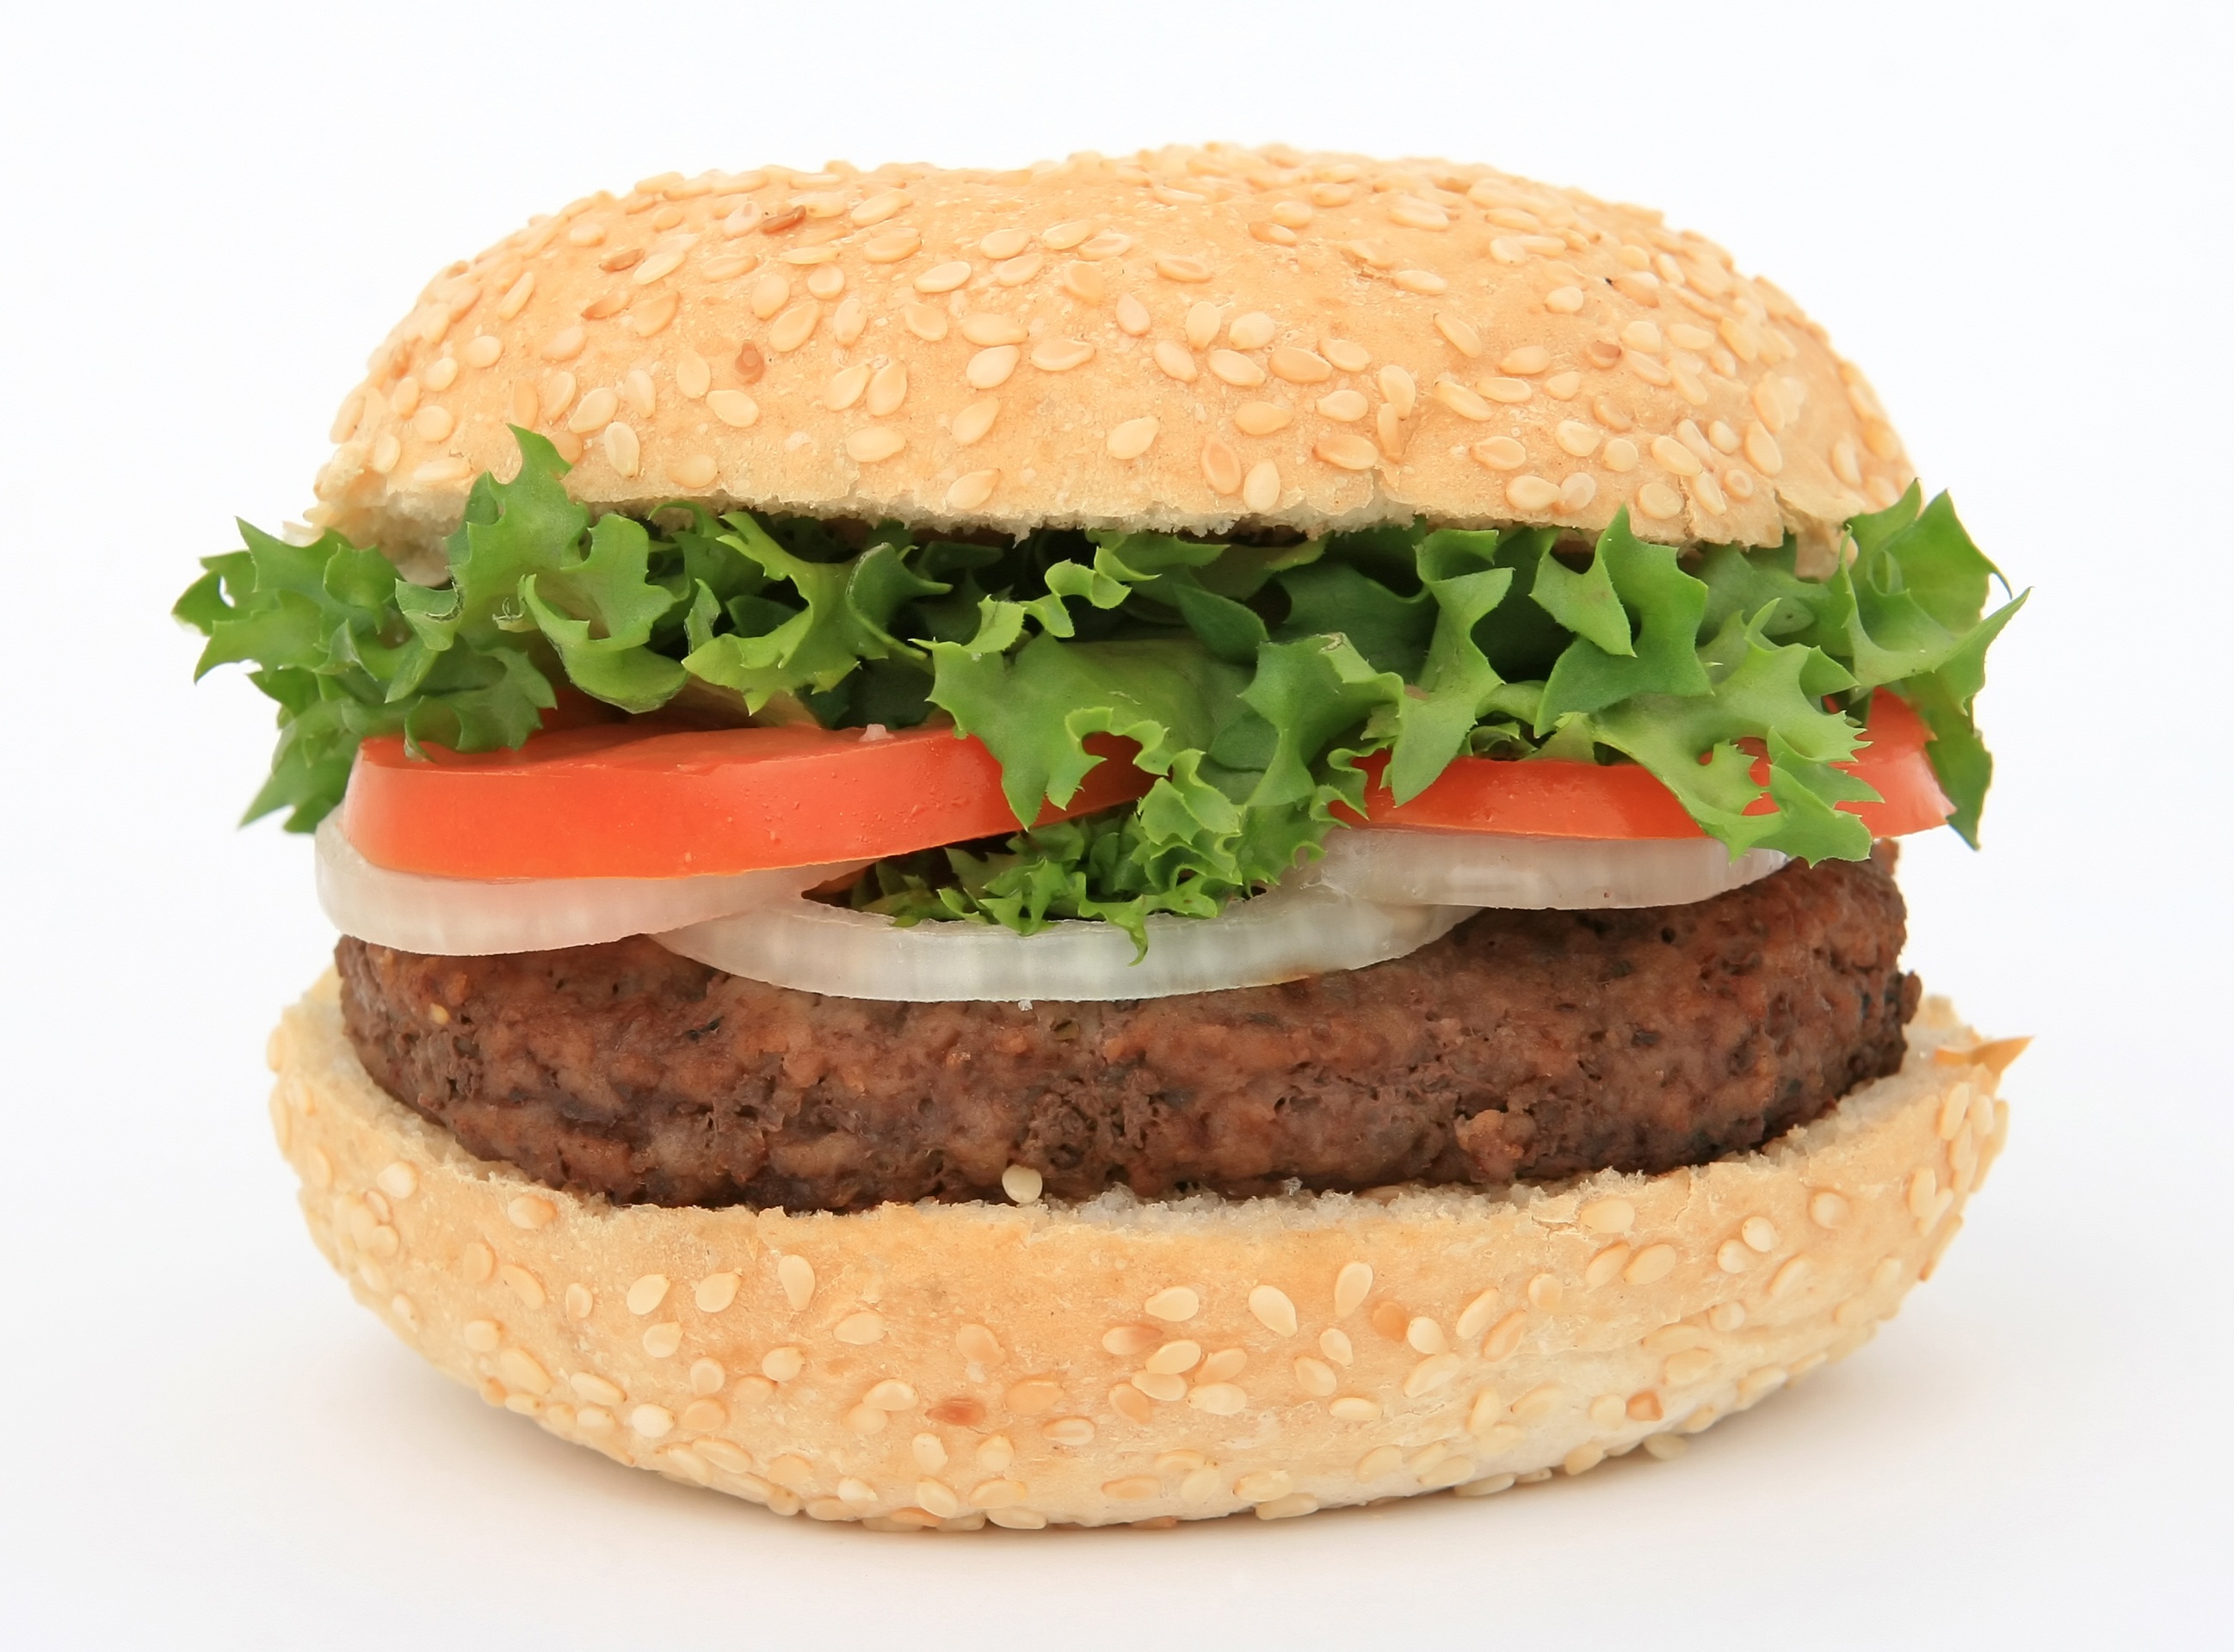
light, white, restaurant, isolated, summer, dish, food, salad, pepper, cooking, produce, color, fresh, salt, juicy, healthy, snack, fast food, meat, lunch, beef, delicious, bread, onion, health, hamburger, burger, sandwich, lettuce, cheese, tomato, mouth, bun, calories, cheeseburger, eating, nutrition, vegetables, dinner, tomatoes, big, fast, diet, watering, mayo, hungry, mayonnaise, served, unhealthy, obesity, appetite, wholegrain, fatty, whopper, loaded, veggie burger, breakfast sandwich